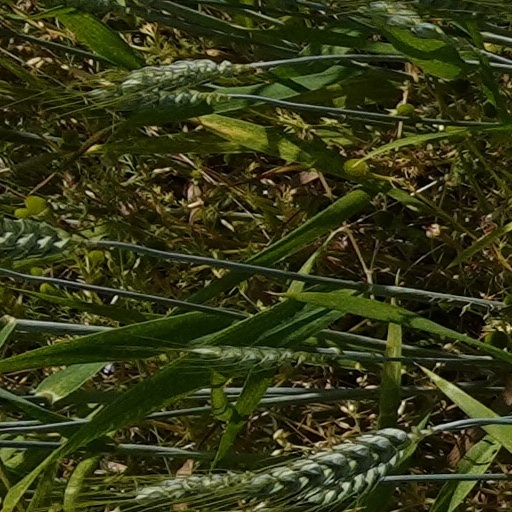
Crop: wheat